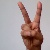
The image shows a hand gesture representing the letter 'V' in Indian Sign Language.